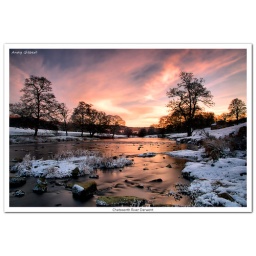
A cold wintry river derwent running through chatsworth house estate in Derbyshire.Was a cold day!!